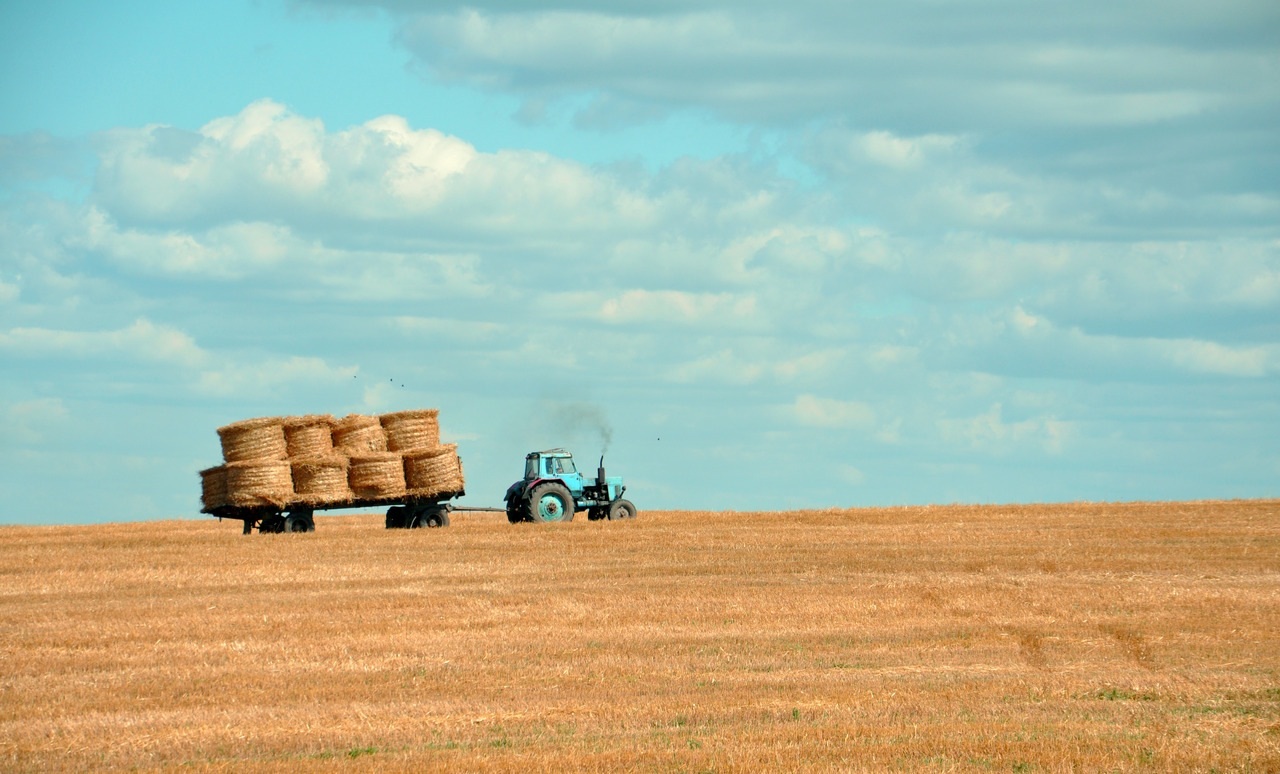
work, horizon, plant, sky, hay, tractor, field, farm, meadow, grain, prairie, countryside, summer, rural, food, golden, farming, harvest, crop, soil, machine, agriculture, plain, grassland, straw, ecosystem, cultivated, steppe, rural area, grass family